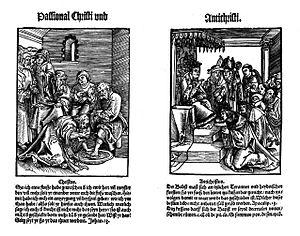
Le lavement des pieds, appelé aussi podonipsie en grec ou pedilavium en latin, est un acte rituel accompli en mémoire du lavement des pieds des apôtres par Jésus-Christ la veille de sa Passion, avant de se mettre à table pour la cène.